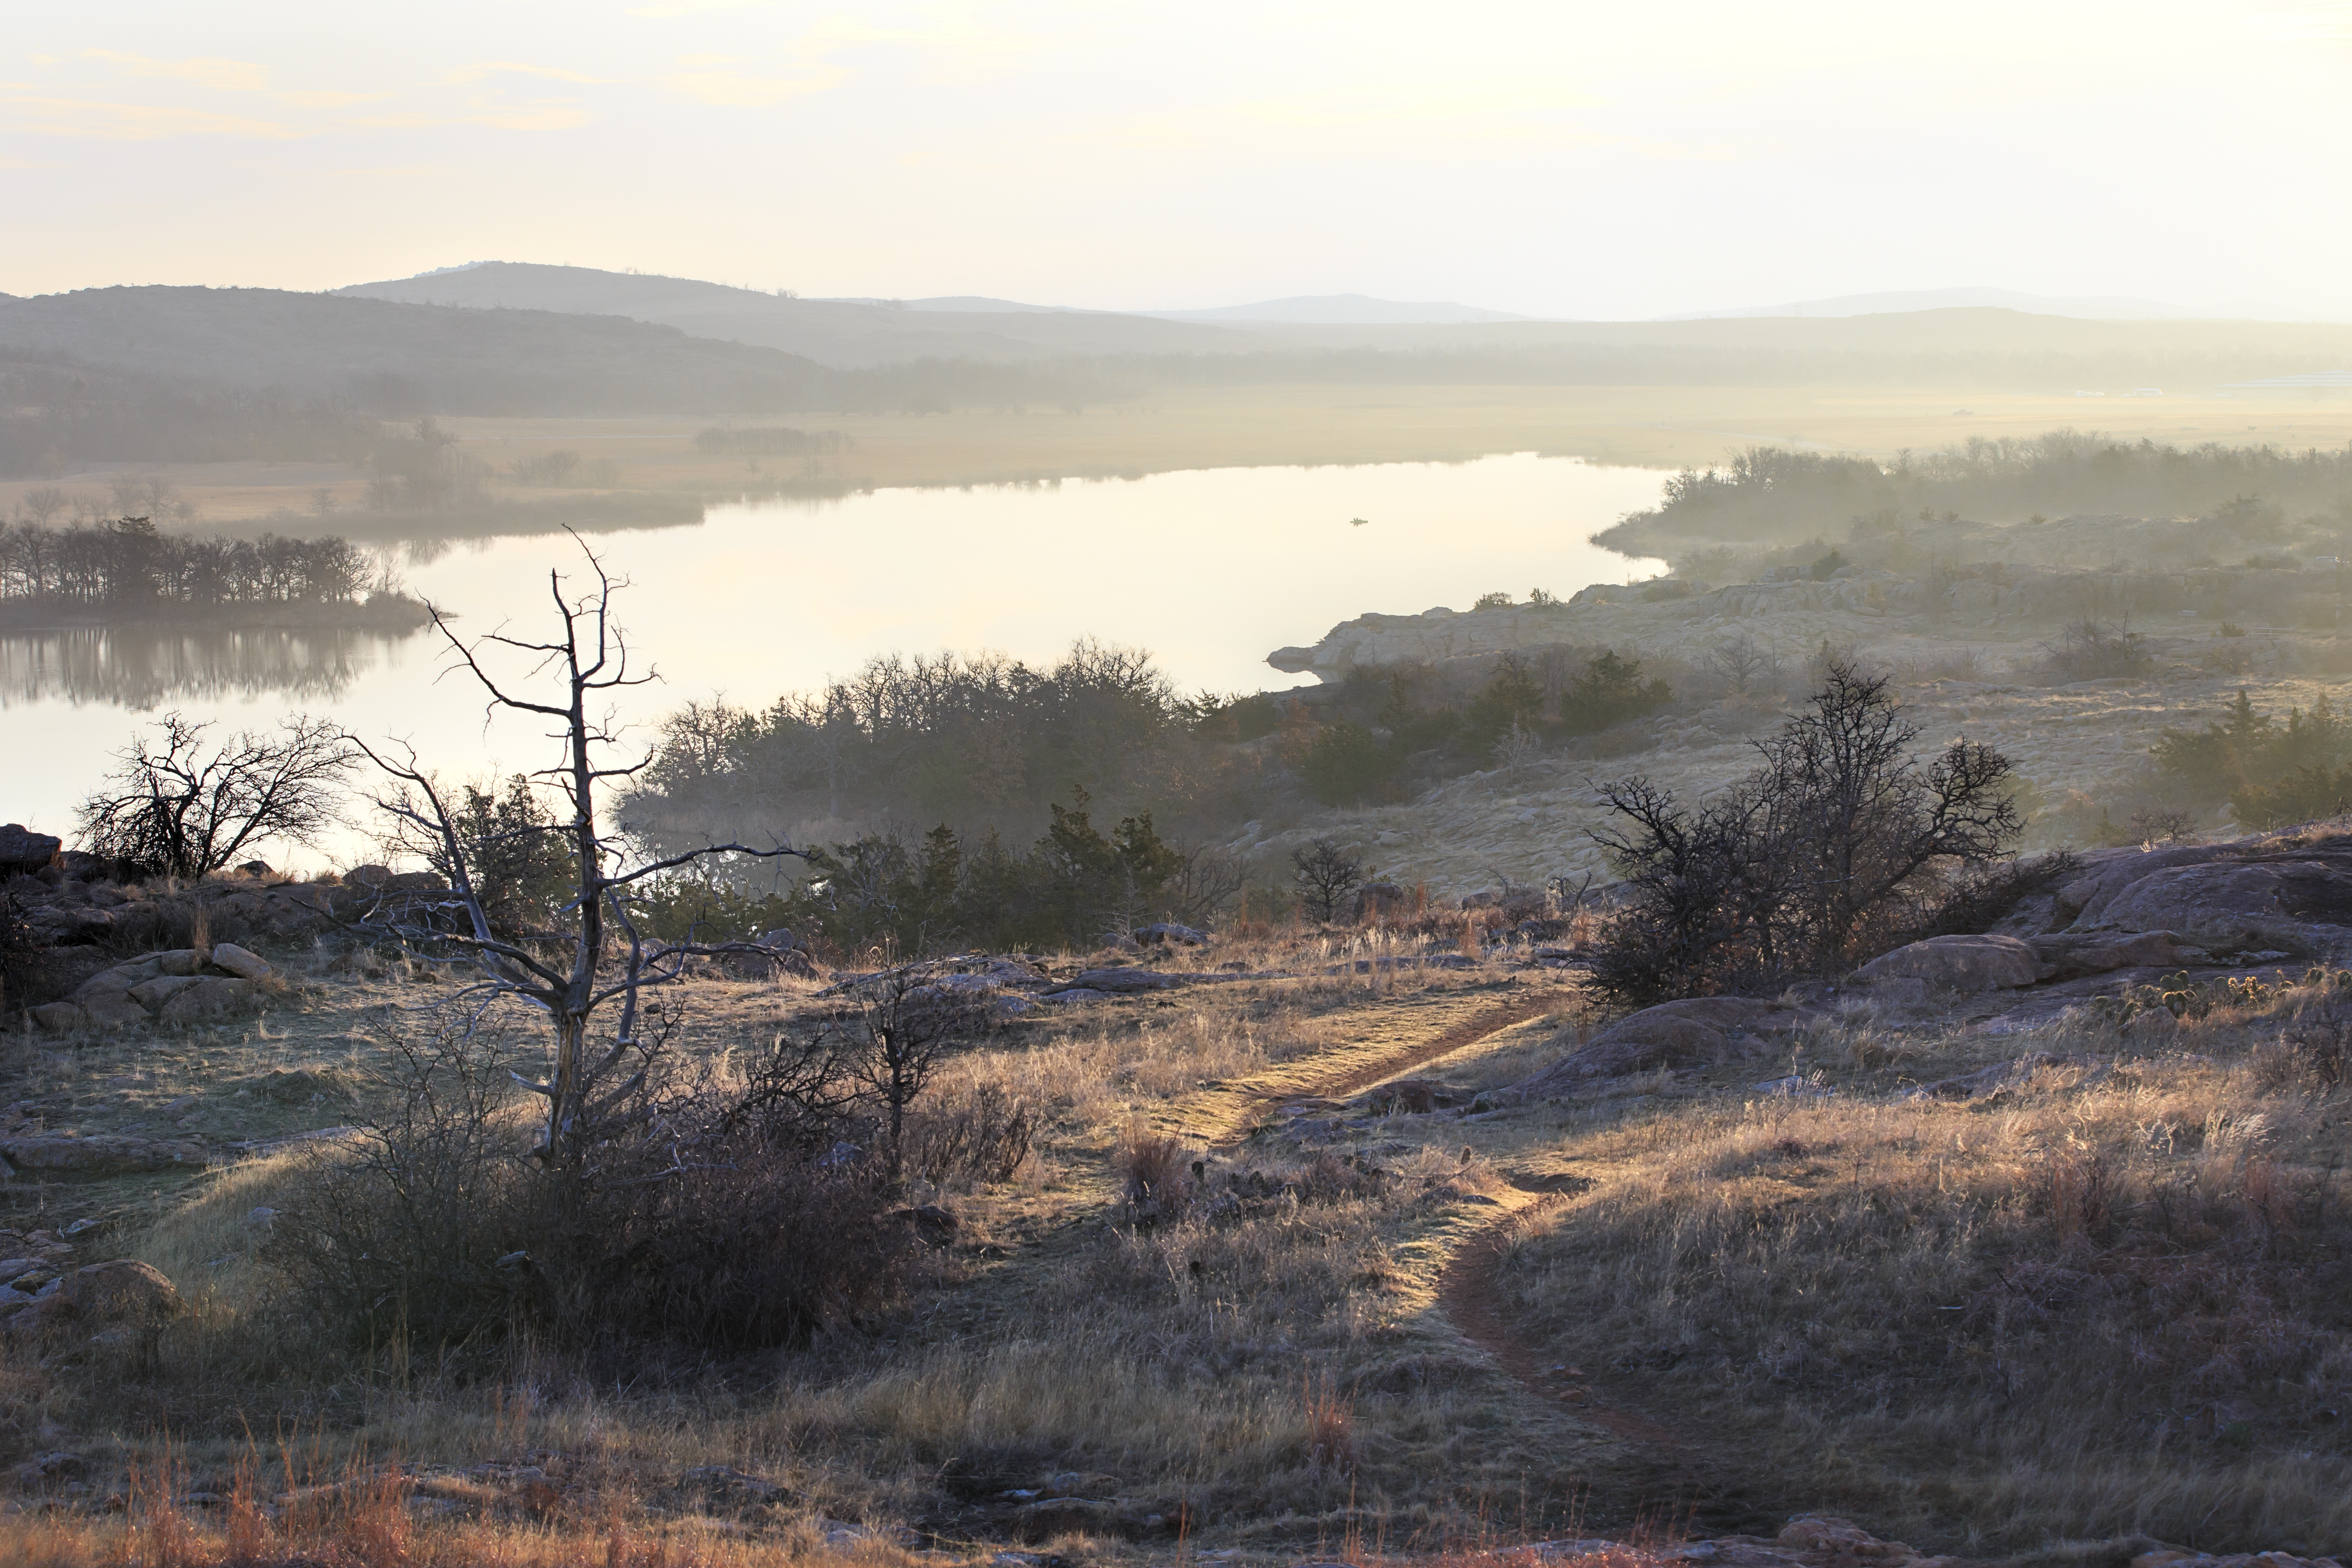
landscape, coast, tree, nature, marsh, wilderness, mountain, snow, winter, sunrise, sunset, mist, hiking, trail, morning, hill, lake, dawn, river, evening, reflection, autumn, weather, season, wetland, oklahoma, habitat, loch, larrysmith, wichitamountains, lakequanahparker, alongthetrail, rural area, natural environment, atmospheric phenomenon